Ferenc Szőnyi

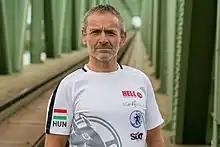
Szőnyi Ferenc

At the age of 42, he took up the triathlon and soon realized that he could excel as runner and triathlete in longer distances. He finished at 4th place in his first double Ironman race, in Bonyhád, Hungary, in 2008, after which he participated in several extreme distance events, like the Vienna–Bratislava–Budapest Supermarathon in his home country and in the Deca-Ironman, which consists of 38 kilometers of swimming, 1800 kilometers of cycling and 422 kilometers of running, and even the Double Deca-Ironman, both held in Monterrey, Mexico. In 2018, he won the Decaman ultratriathlon in New Orleans and by the president of Hungary he was bestowed Knight of the Order of Merit of the Hungarian Republic (Civilian).